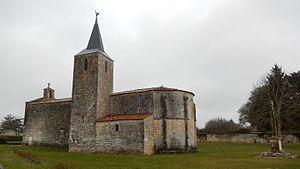
L'église de Saint-Vaize (Charente-Maritime, France) photographiée par temps gris. À droite, une croix en pierre.